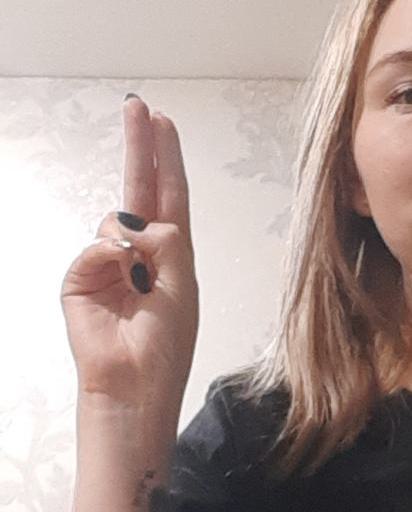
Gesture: two_up